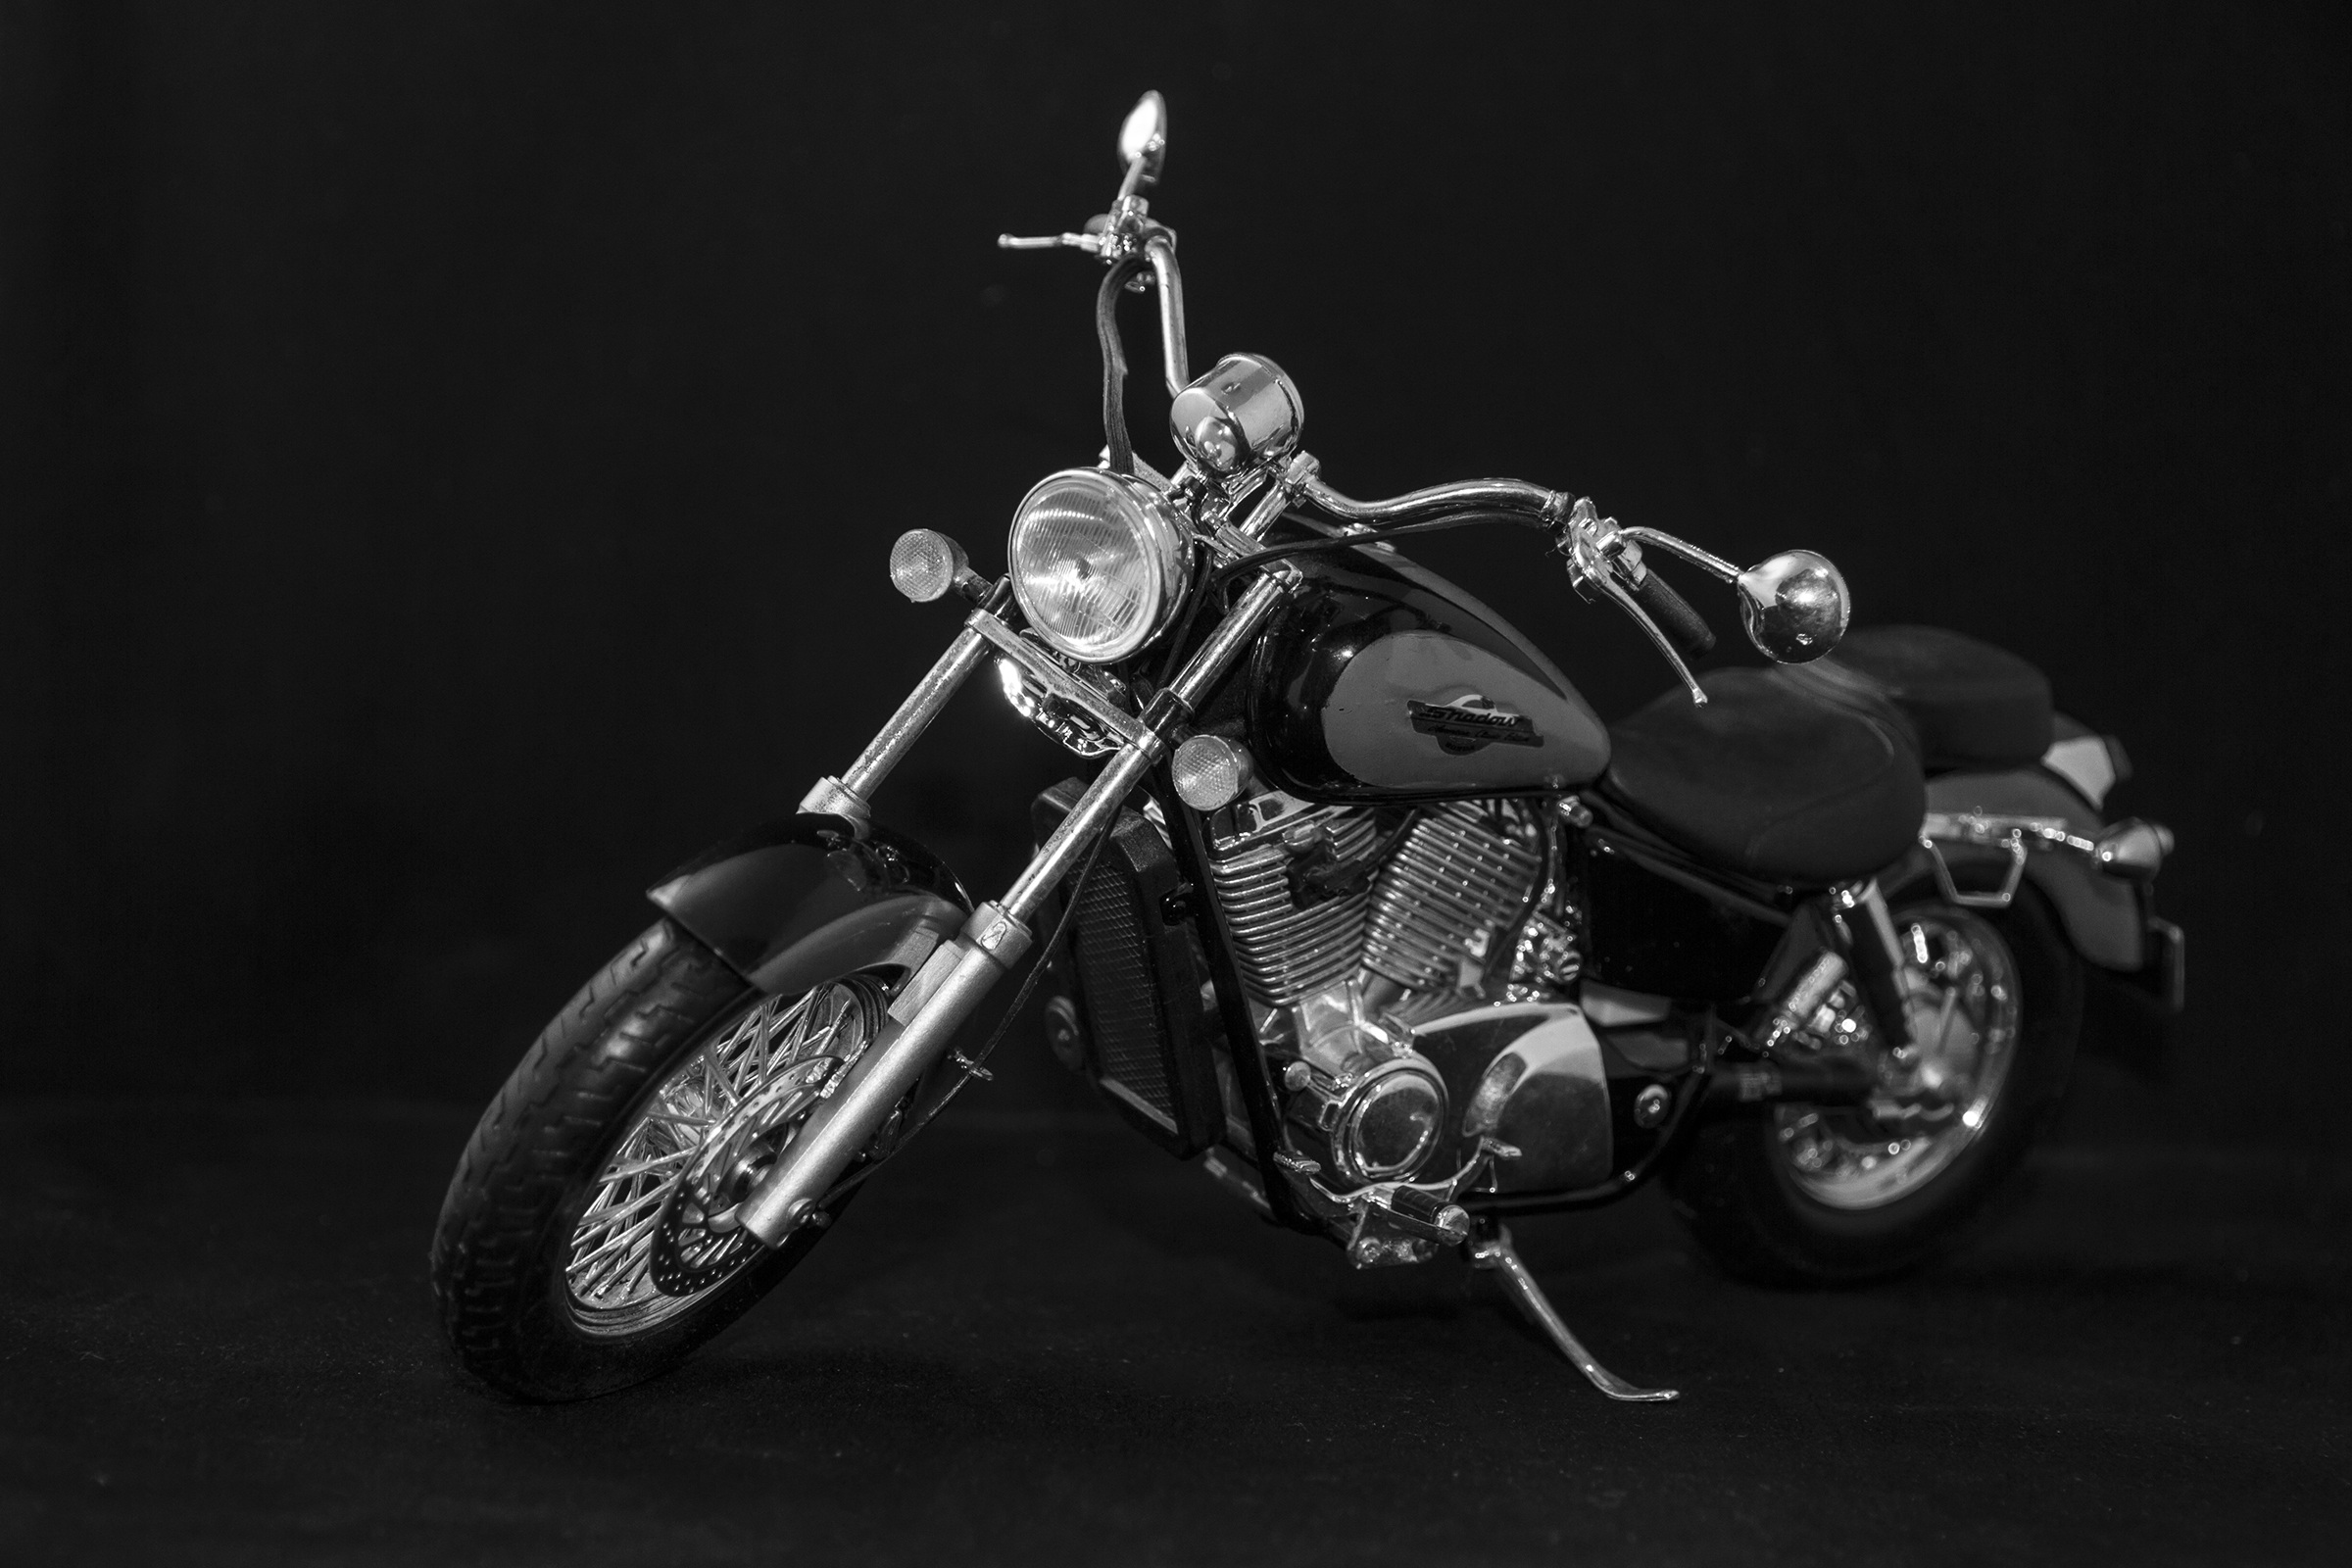
black and white, car, bike, vehicle, motorcycle, black, monochrome, ace, chrome, honda, chopper, two wheeled vehicle, cruiser, motorcycling, land vehicle, monochrome photography, automobile make, american classic edtion